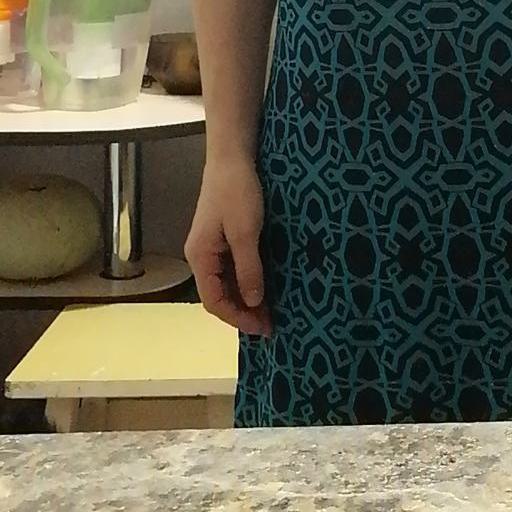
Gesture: no_gesture